Hell's Kitchen, Manhattan

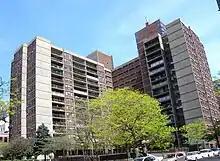
Harborview Terrace public housing buildings between West 54th and West 56th Streets, and Tenth and Eleventh Avenues, part of the New York City Housing Authority

A lone surviving structure from the time this area was open farmland and suburban villas is a pre-1800s carriage house that once belonged to a villa owned by former Vice President and New York State governor George Clinton, now in a narrow court behind 422 West 46th Street. From 1811 until it was officially de-mapped in 1857, the diminutive Bloomingdale Square was part of the city's intended future. It extended from 53rd to 57th Streets between Eighth and Ninth Avenues. It was eliminated after the establishment of Central Park, and the name shifted to the junction of Broadway, West End Avenue, and 106th Street, now Straus Park.